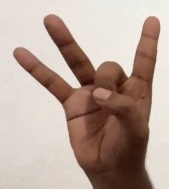
ASL sign: 8